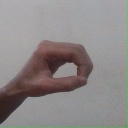
अक्षर: औ